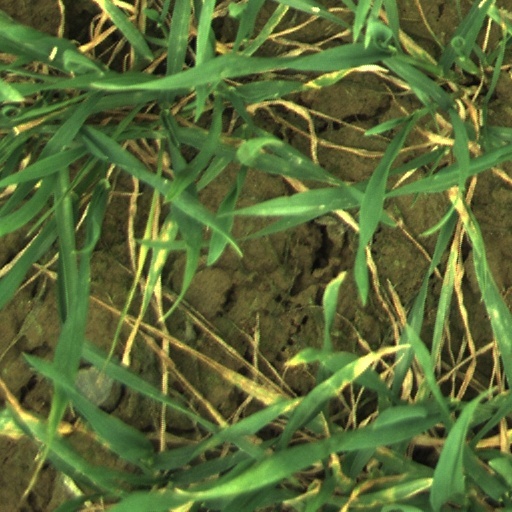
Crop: wheat